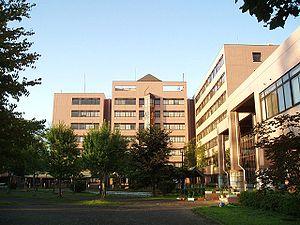
L'Université d'Ibaraki est une université nationale japonaise, située à Mito dans la préfecture d'Ibaraki.